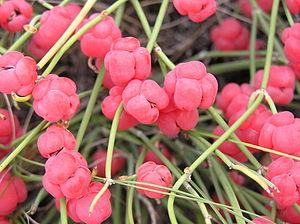
Ephedra distachya, le raisin de mer, est une espèce de sous-arbrisseau trapu de la famille des Ephedraceae.